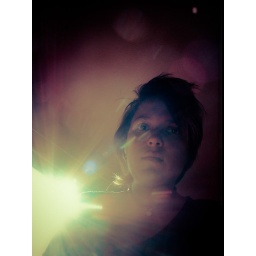
Odd angle, standing in front of sliding door with sun beaming through